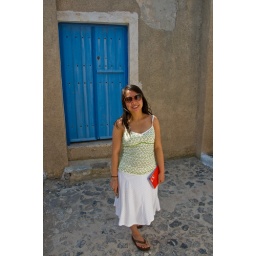
rose in front of a nice blue door